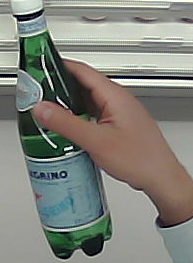
Product: sanpellegrino_water